Architecture of Fredericksburg, Texas

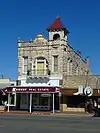
Bank of Fredericksburg

Marktplatz surroubds the Vereins Kirche, designated a recorded Texas Historic Landmark in 1967, marker number 10123. The Vereins Kirche, or Peoples Church, was designed by Friedrich Schubbert (aka Friedrich Armand Strubberg) and became the first public building in Fredericksburg in 1847. It served as a nondenominational church, school, town hall, and fort. Locals refer to it as the "Kaffeemühle" (The Coffee Mill) Church for its shape. Pupils learned their lessons in their own German language, and their parents paid $1 per quarter in tuition for each child. The first teacher in the Vereins-Kirche in 1847 was Professor Johann (John) Leyendecker, who emigrated from Rhineland-Palatinate with his wife and five children. They sailed on the ship "Riga", which left Antwerp on November 7, 1845, and arrived in Galveston on February 1, 1846. Leyendecker also provided his home for Catholic services. Leyendecker was succeeded as the Vereins Kirche teacher in 1848 by Jacob Brodbeck. The building models a style known as Carolingian architecture, similar to the Aachen Cathedral. Each side of the octagon was wide by high, with each side having a roof high, topped by a high octagonal cupola. A rooster weather vane that sat on top was destroyed by lightning and replaced by a cross. In 1896 (or 1897) the original building was torn down. The Vereins Kirche was rebuilt in 1936, using the cornerstone from the original building.